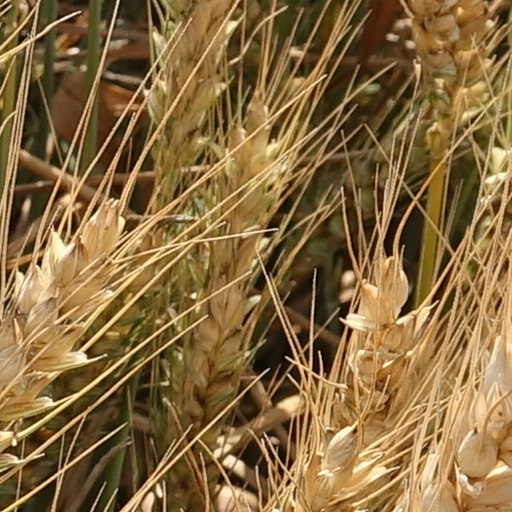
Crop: wheat